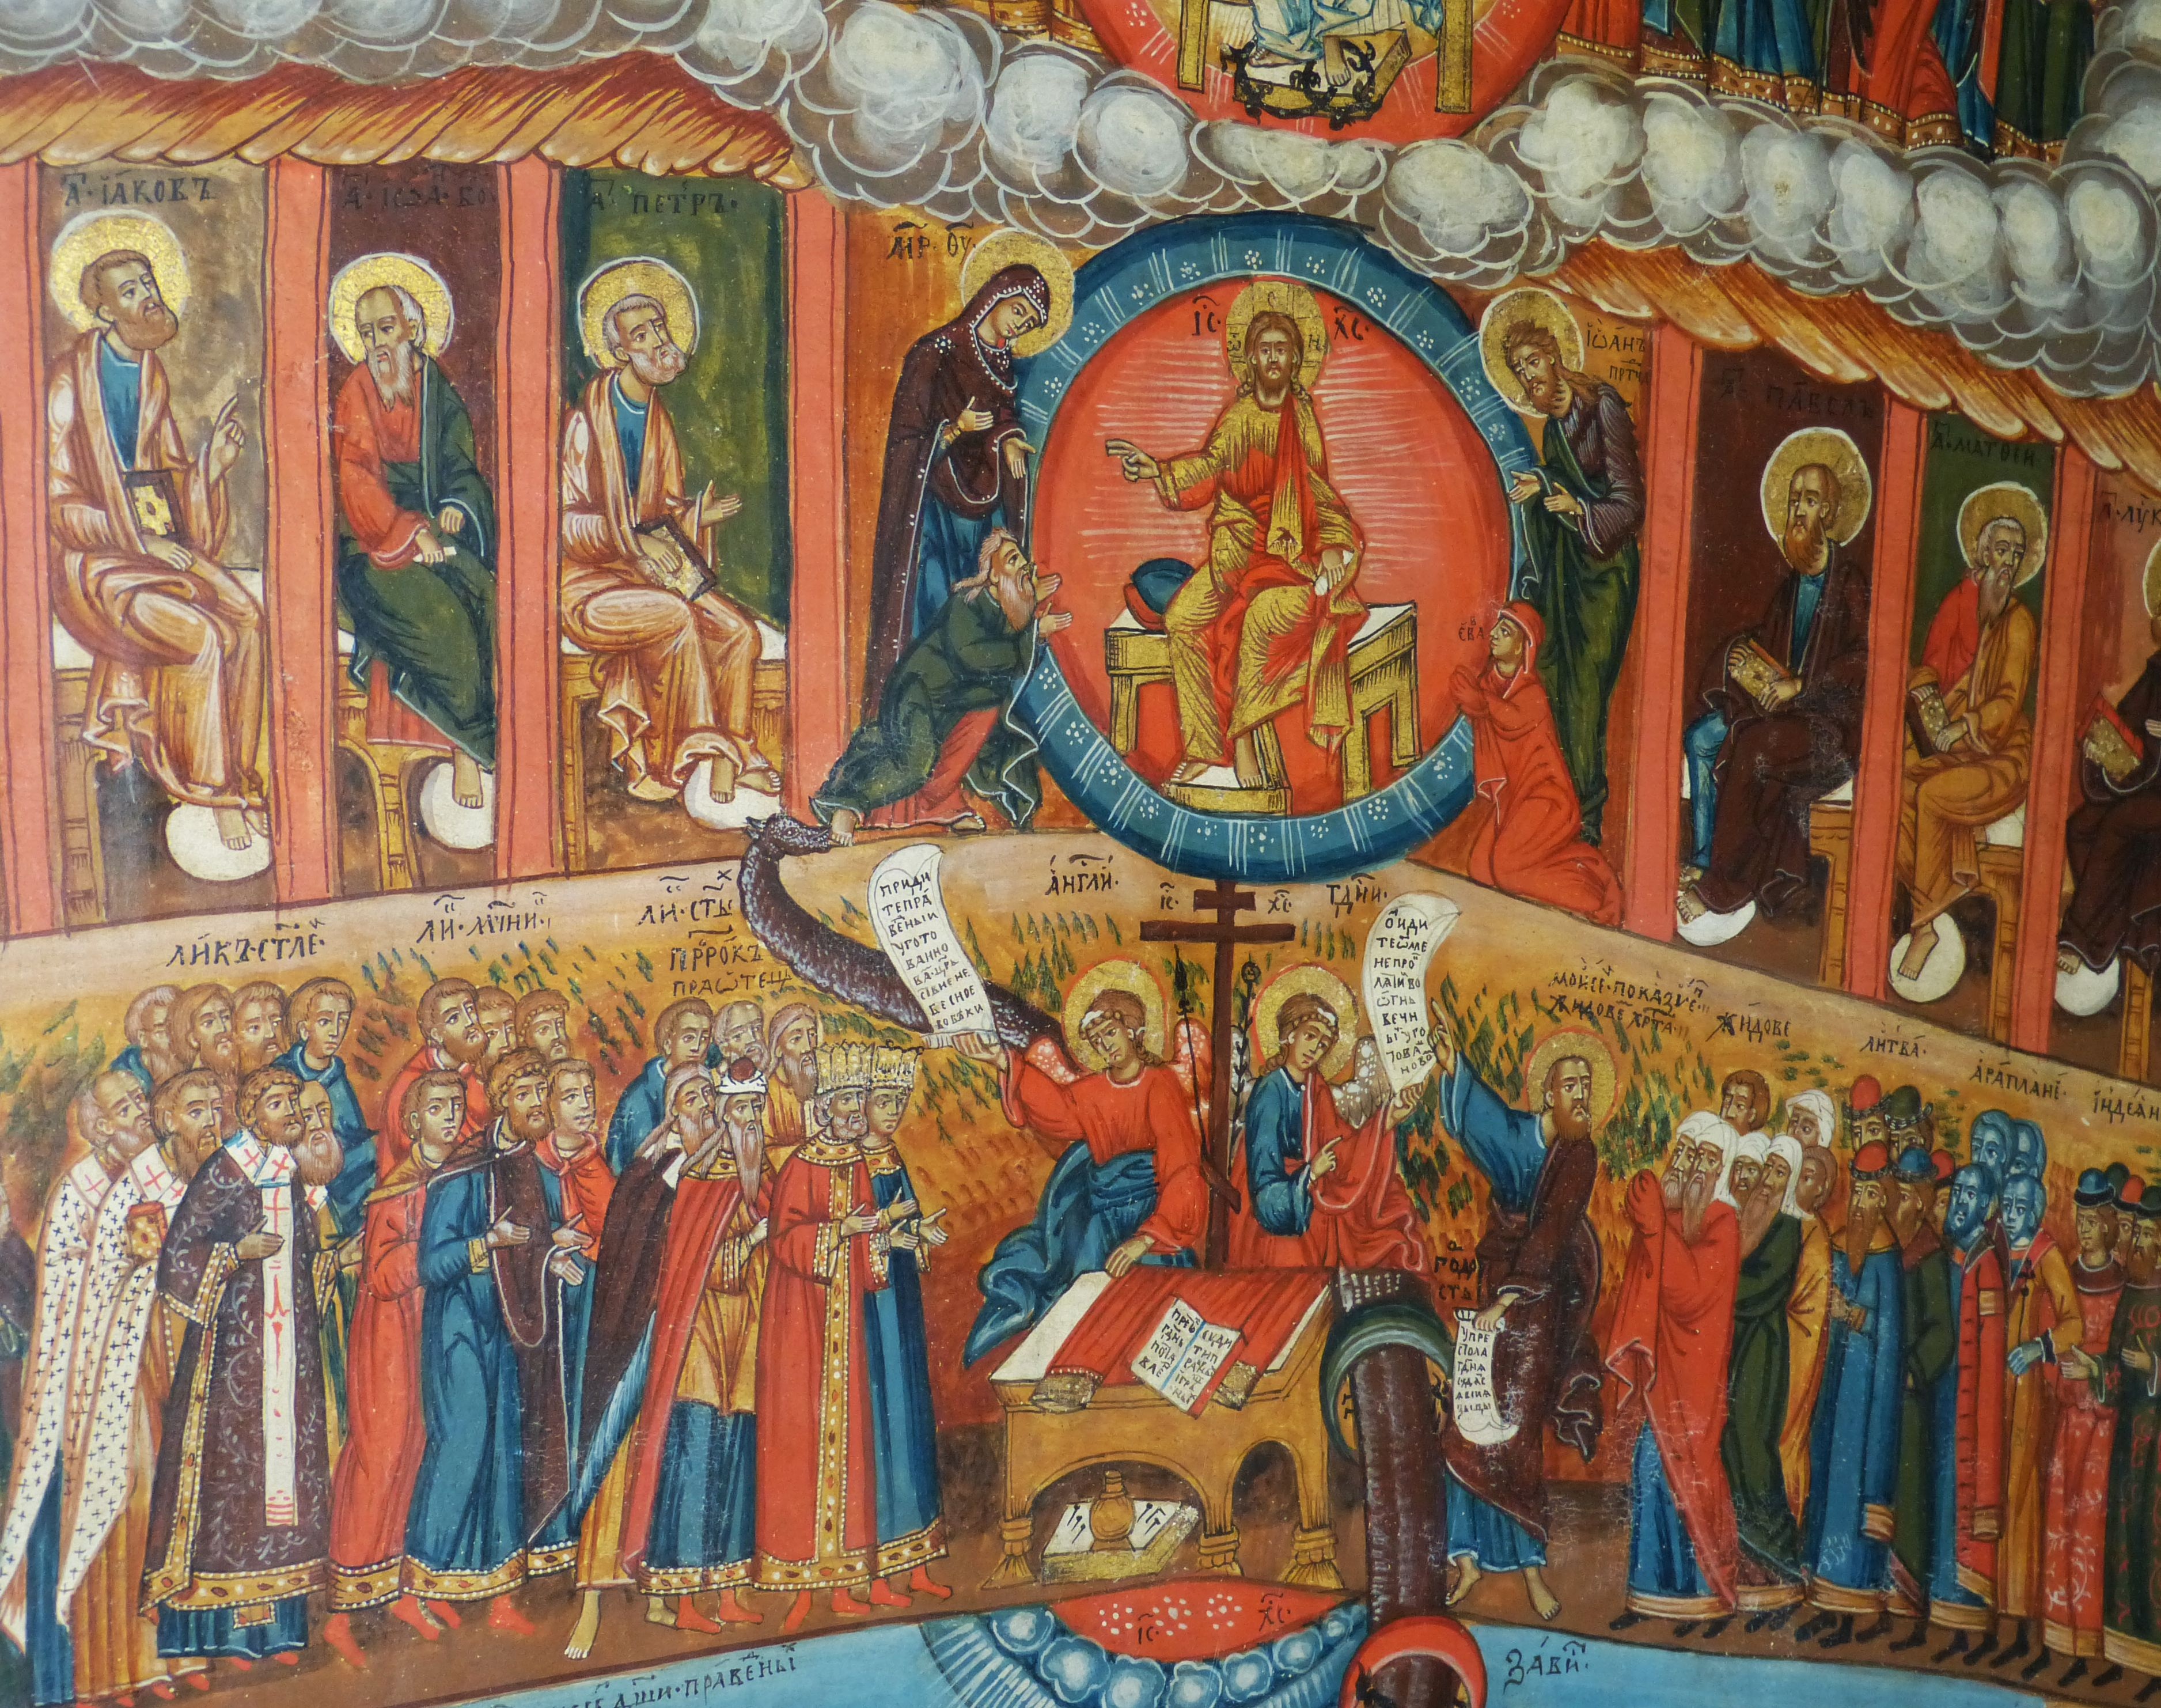
church, place of worship, painting, christ, art, monastery, mural, image, orthodox, tapestry, russia, icon, historically, believe, modern art, russian orthodox church, hindu temple, ancient history